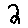
Label: 2